Walter Montillo

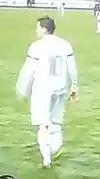
Montillo playing for Santos.

On 3 January 2013, through Twitter, Santos announced Montillo as their player for next season. Despite the undisclosed negotiation, it is thought that Montillo was bought for R$16 million. Montillo must wear shirt number 10, that was worn until 2012 by Paulo Henrique Ganso. The coach of the club, Muricy Ramalho, praised his coming. The player made his debut wearing the shirt of Peixe on January 16, 2013, when the club won Grêmio Barueri for 4–0. Montillo approved the victory and his partnership with Neymar, who he praised.